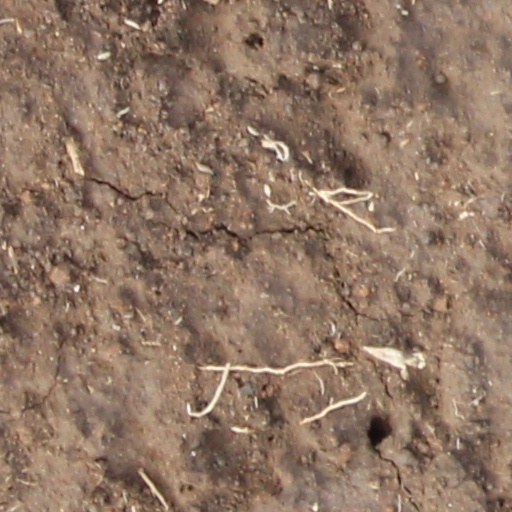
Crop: wheat